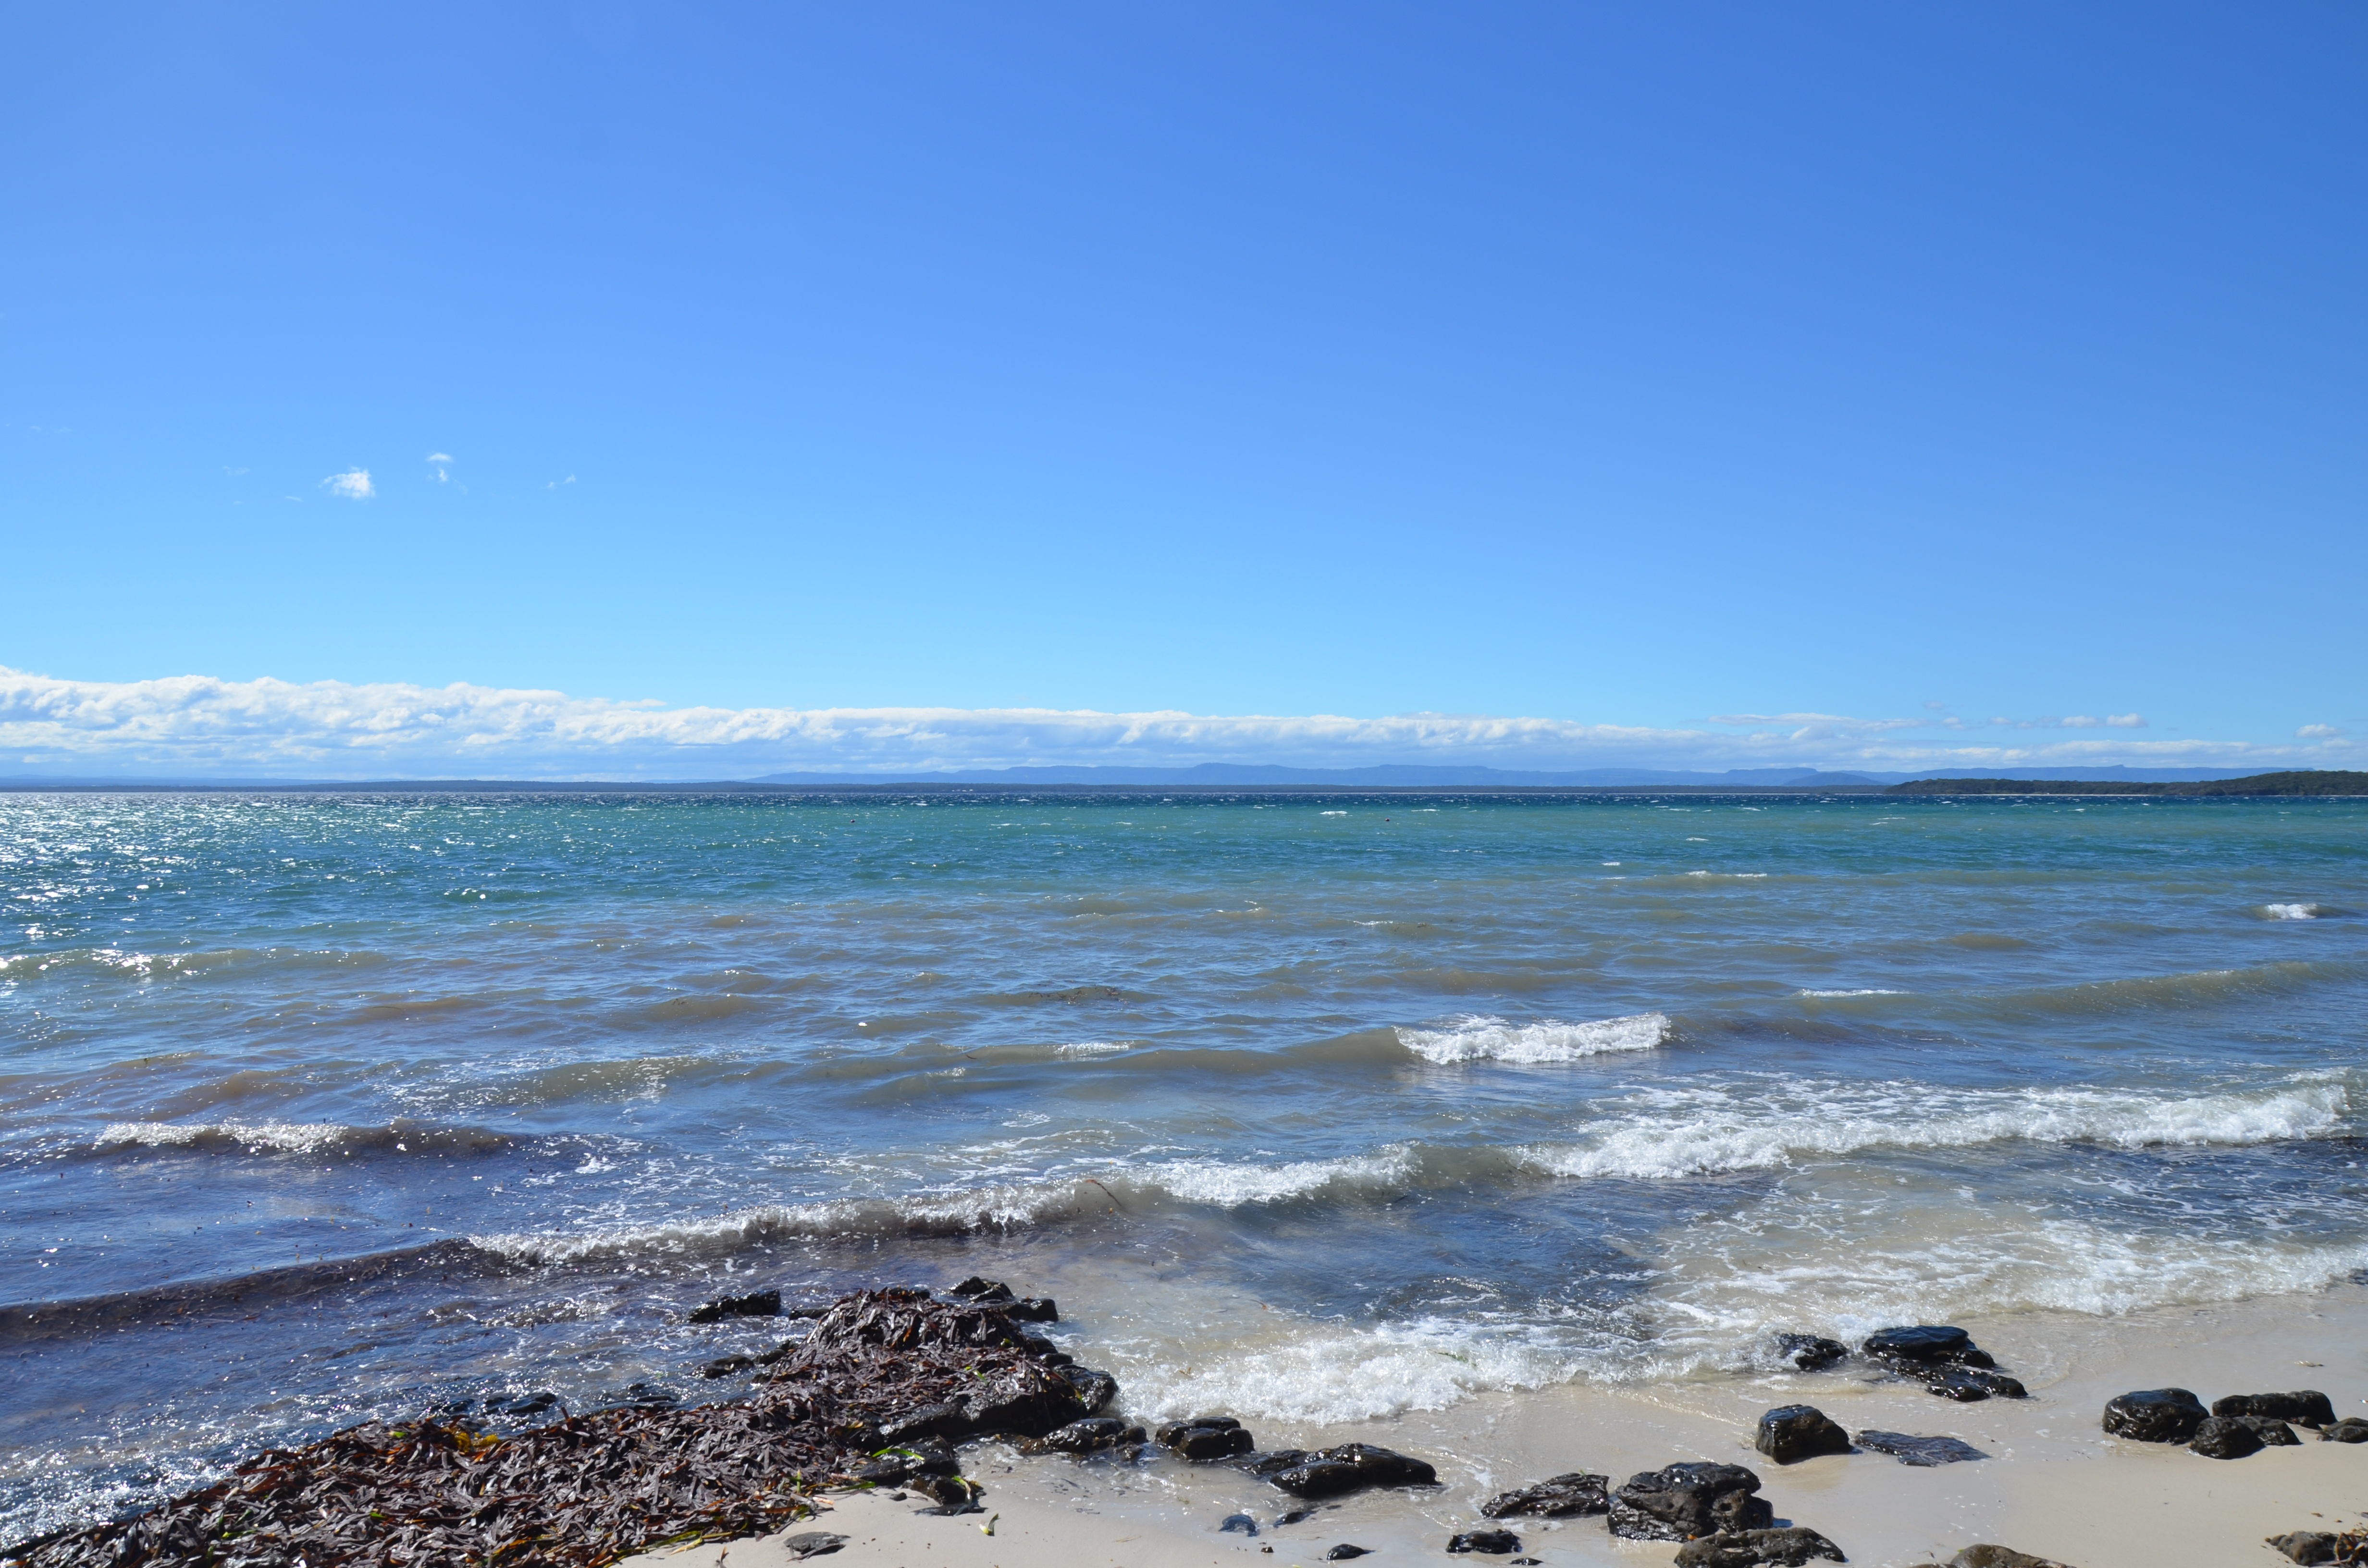
beach, sea, coast, sand, rock, ocean, horizon, sky, shore, wave, vacation, bay, material, body of water, rocks, cape, wind wave